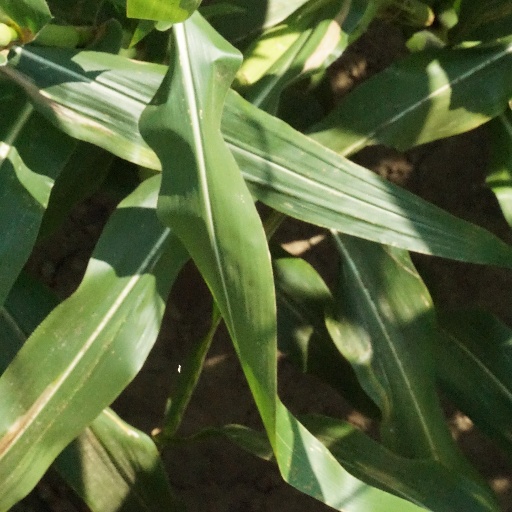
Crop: maize; corn